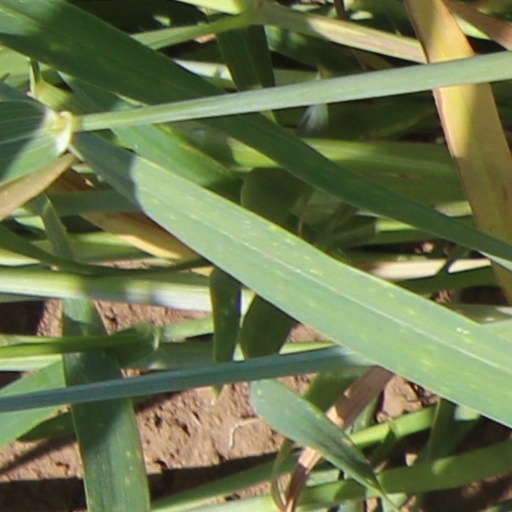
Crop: wheat